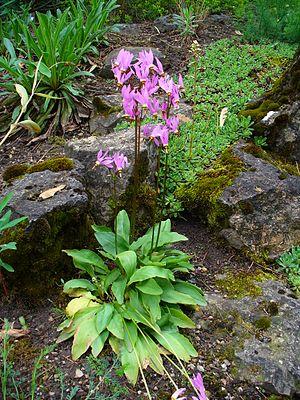
La giroselle de Virginie est une plante vivace rustique dont la fleur est réputée pour sa beauté. Cette plante atteint 40 cm de haut pour 25 cm de diamètre environ.